Prince George, British Columbia

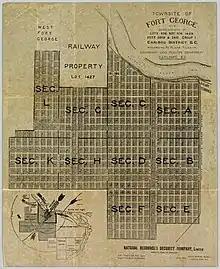
Plan of the Fort George townsite

Fort George townsite was built to the northwest on the Nechako River. The name had been registered by the district lot original purchasers with some concerns due to its similarity to the HBC trading post's name. George Hammond, the CEO of the Natural Resources Security Company, bought nine district lots and promoted his community of Fort George in exaggerated and questionable advertisements all over Canada and Britain, describing Fort George in glowing terms as being the future hub of British Columbia, the "Chicago of the north", and having mild winters and being suitable for any agricultural endeavour. Hammond claimed the existence of buildings and facilities in advertising when none existed at the time. Lots sold in 1912 for $400, rising to $500-$1,000 by 1913.